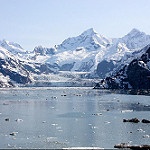
Scene: Outdoor